Lilith

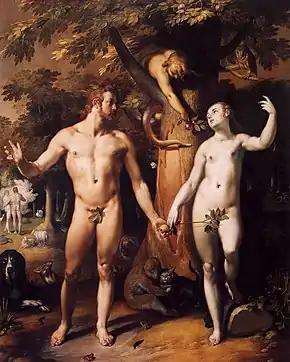
"The Fall of Man" by Cornelis van Haarlem (1592), showing the serpent in the Garden of Eden as a woman

The "Treatise on the Left Emanation" also says that there are two Liliths, the lesser being married to the great demon Asmodeus.